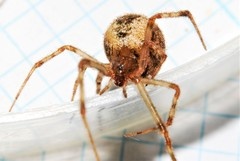
Species: Parasteatoda_tepidariorum